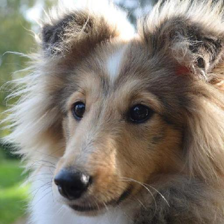
Label: animals